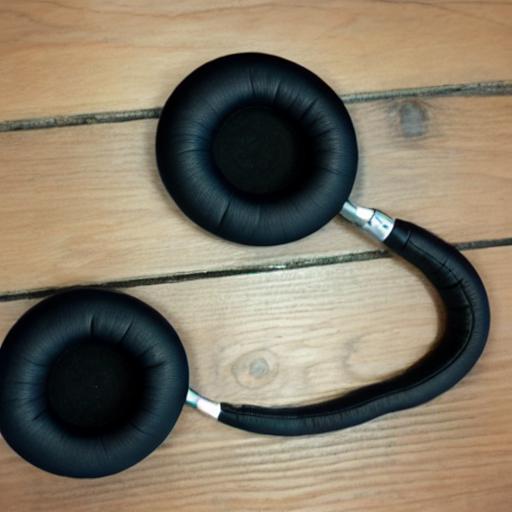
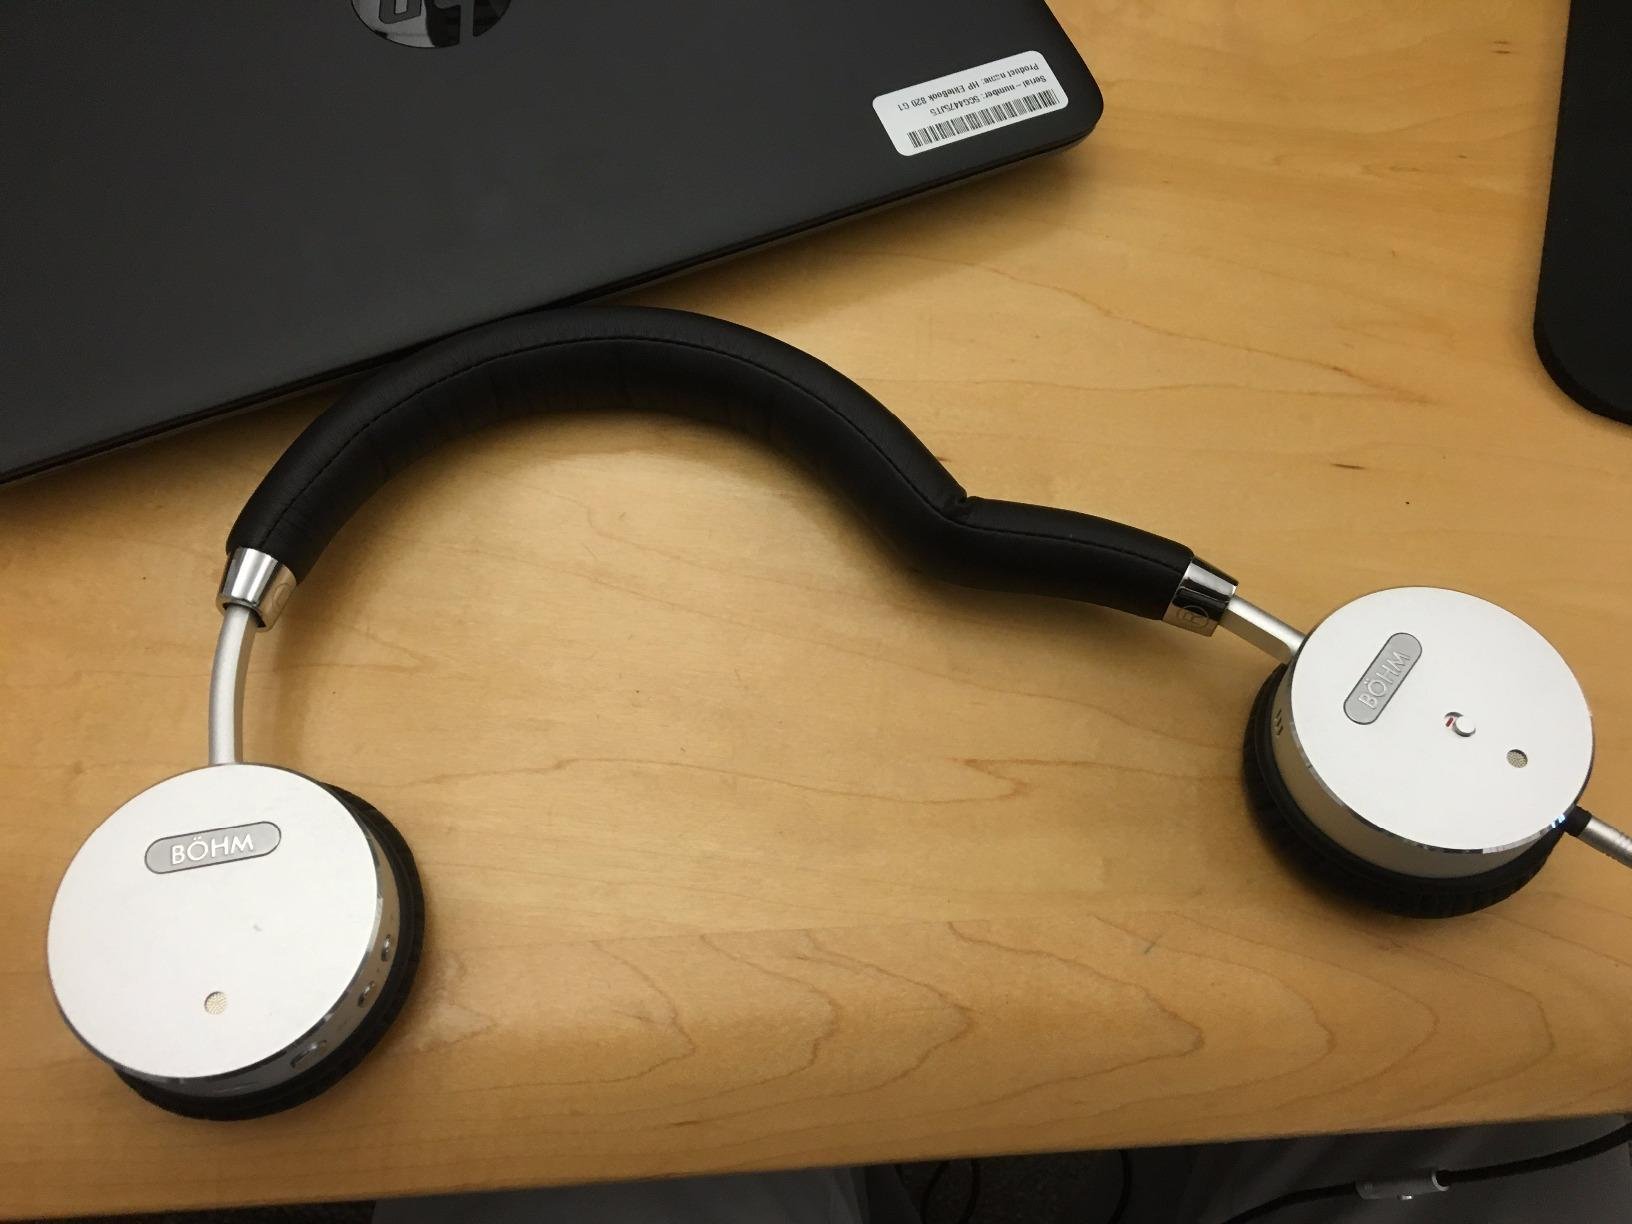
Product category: headphones
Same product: no